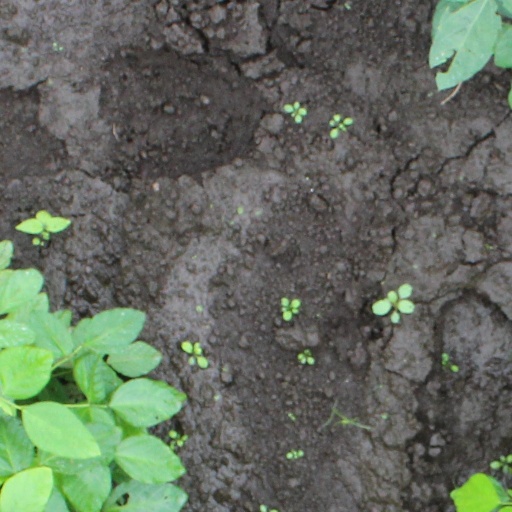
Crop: soybean